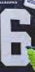
Number: 6